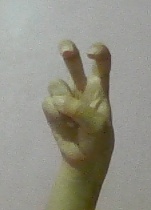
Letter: toot